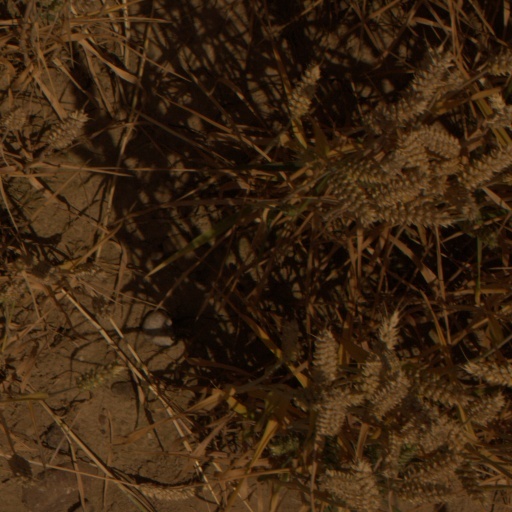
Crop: wheat